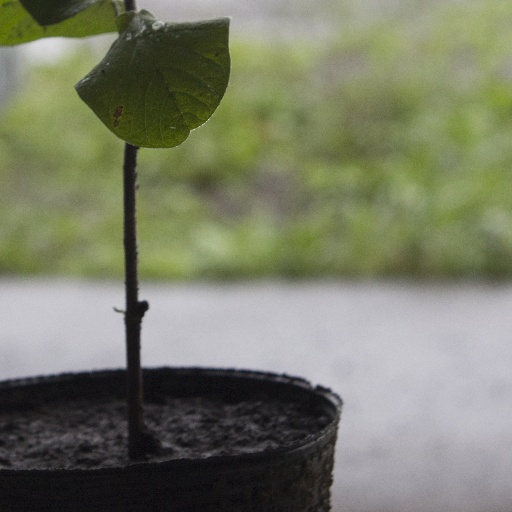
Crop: soybean